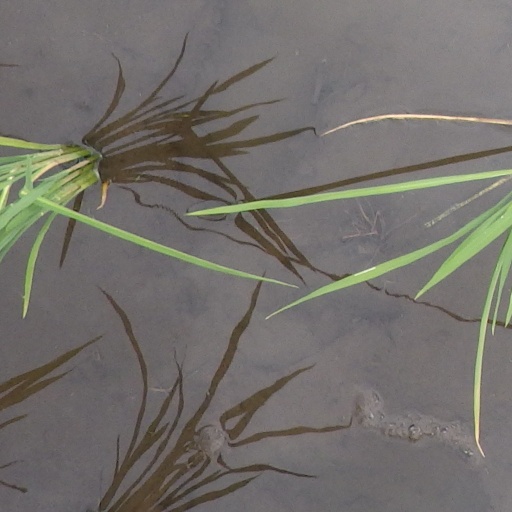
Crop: rice